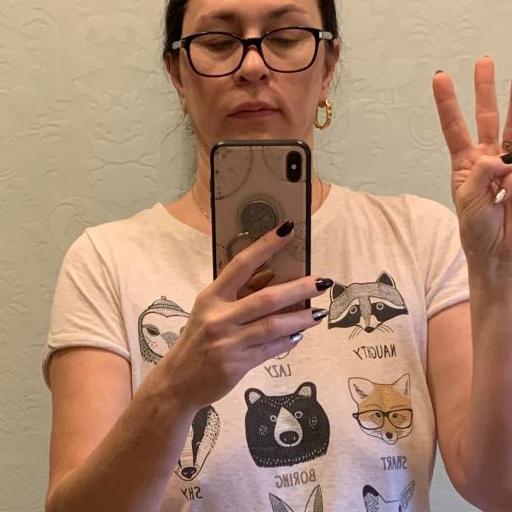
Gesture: no_gesture